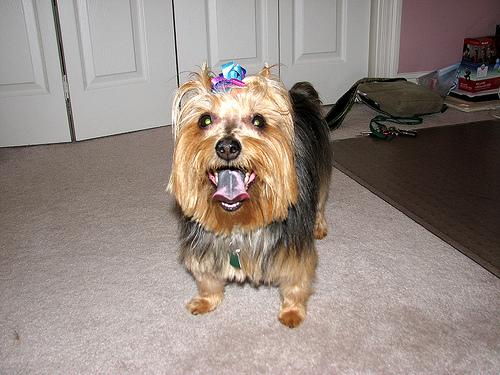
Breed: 202-n000020-Australian_terrier